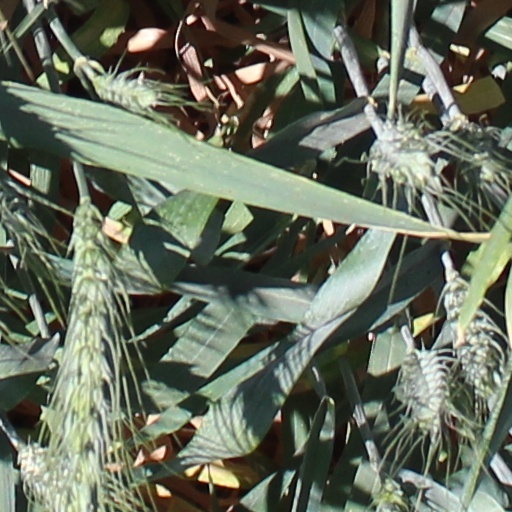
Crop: wheat